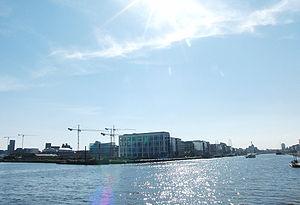
La U2 Tower est projet architectural d’un gratte-ciel « point de repère » annulé qui devait être construit à Dublin. Le site choisi était situé dans les « campshires » des South Docklands, à l'angle des Sir John Rogerson Quay et Britain Quay, près de la confluence de la rivière Liffey, de la rivière Dodder et du Grand Canal. Le design annoncé le 12 octobre 2007 a été réalisé par Foster + Partners. Sa hauteur avait été prévue à 120 mètres, puis bien au-delà de 120 mètres, et même à 180 mètres, ce qui en aurait fait le plus haut bâtiment de l'île d'Irlande. Le bâtiment devait être un immeuble d'appartements, avec un studio d'enregistrement appartenant au groupe de rock U2 dans un pod au sommet. La construction devait commencer en 2008 et se terminer en 2011, pour un coût de 200 millions d'euros.